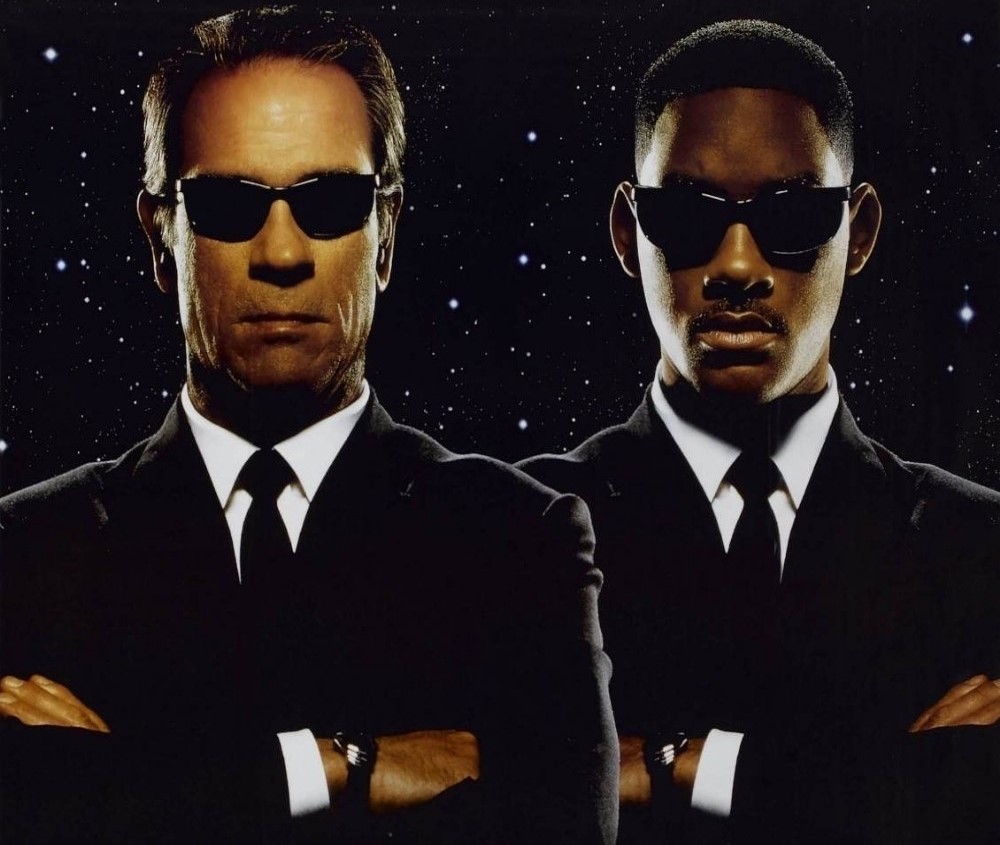
Gender: men